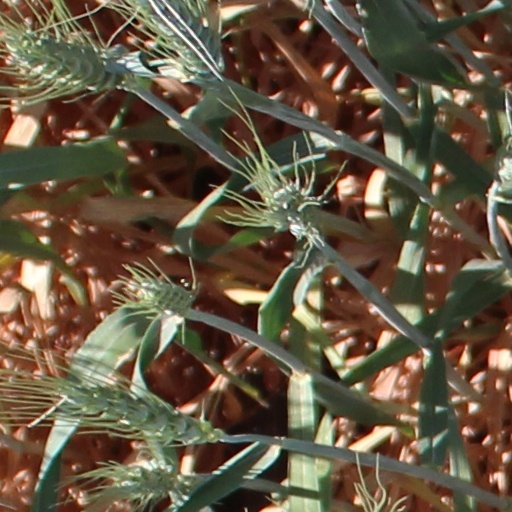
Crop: wheat